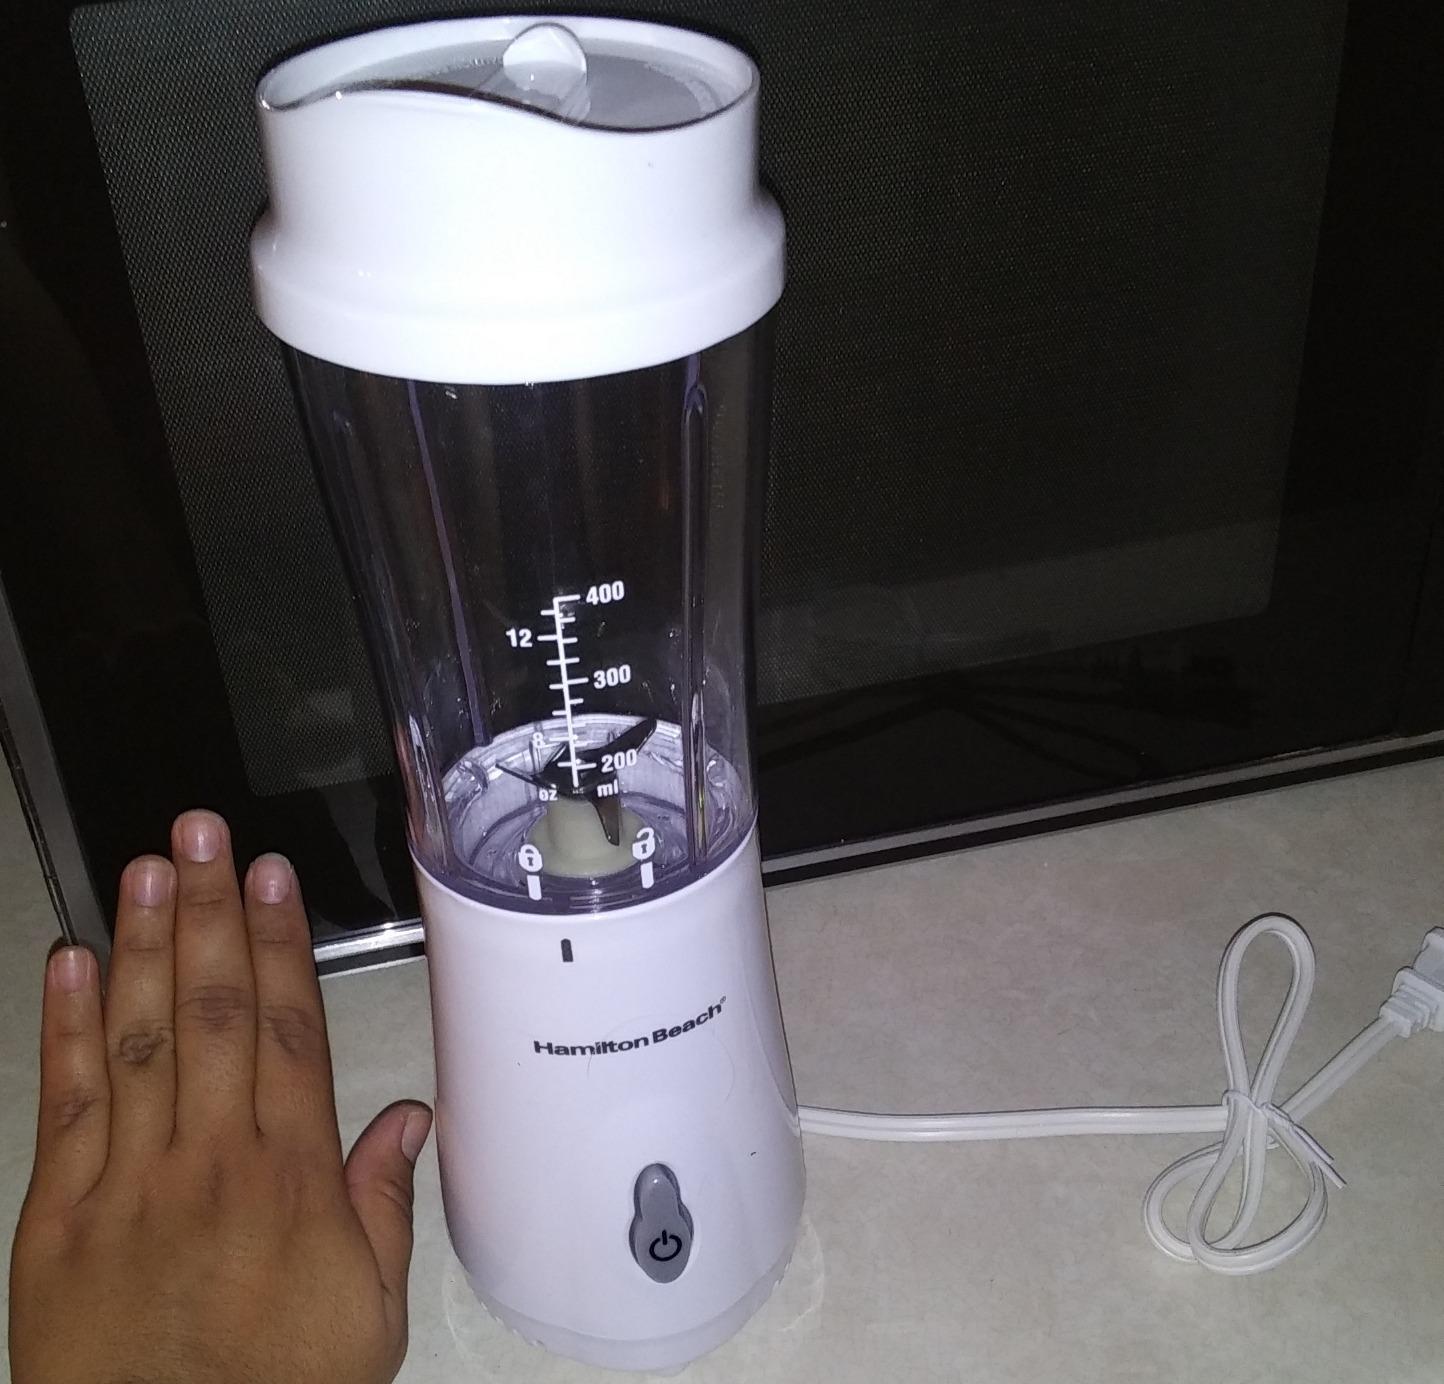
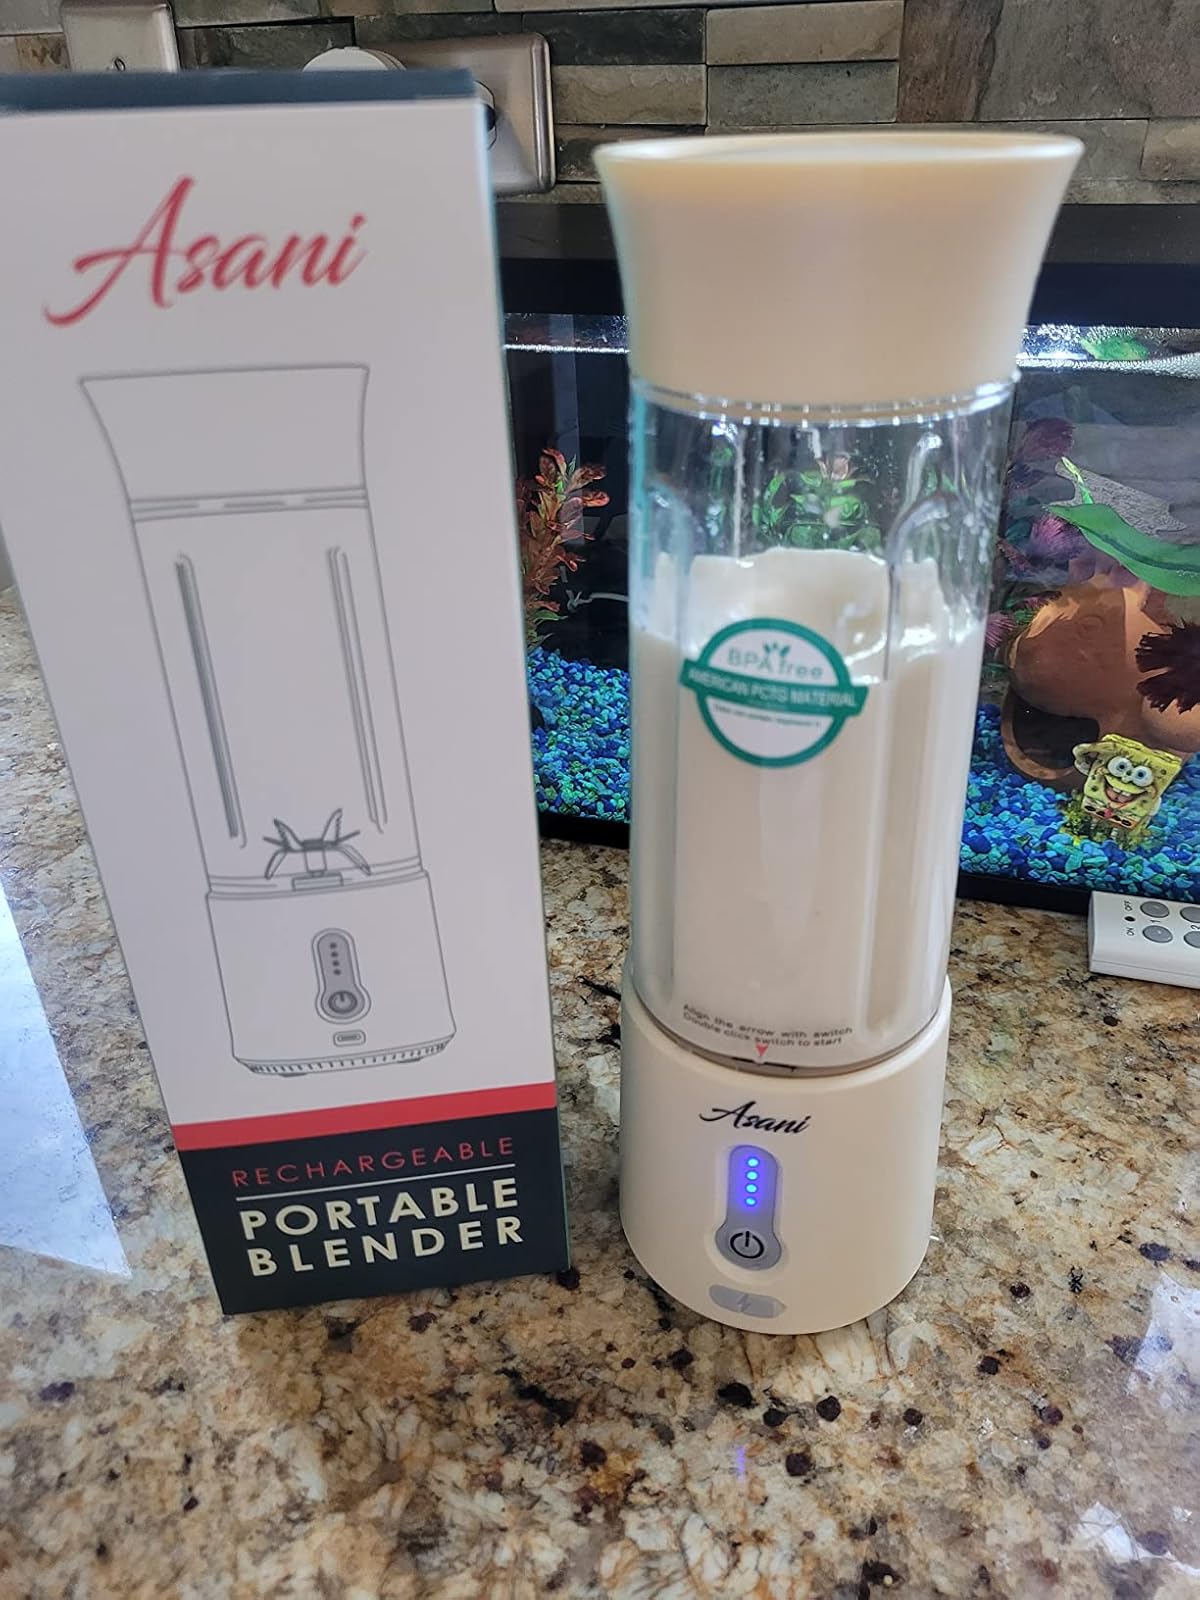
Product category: items_blender
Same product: no